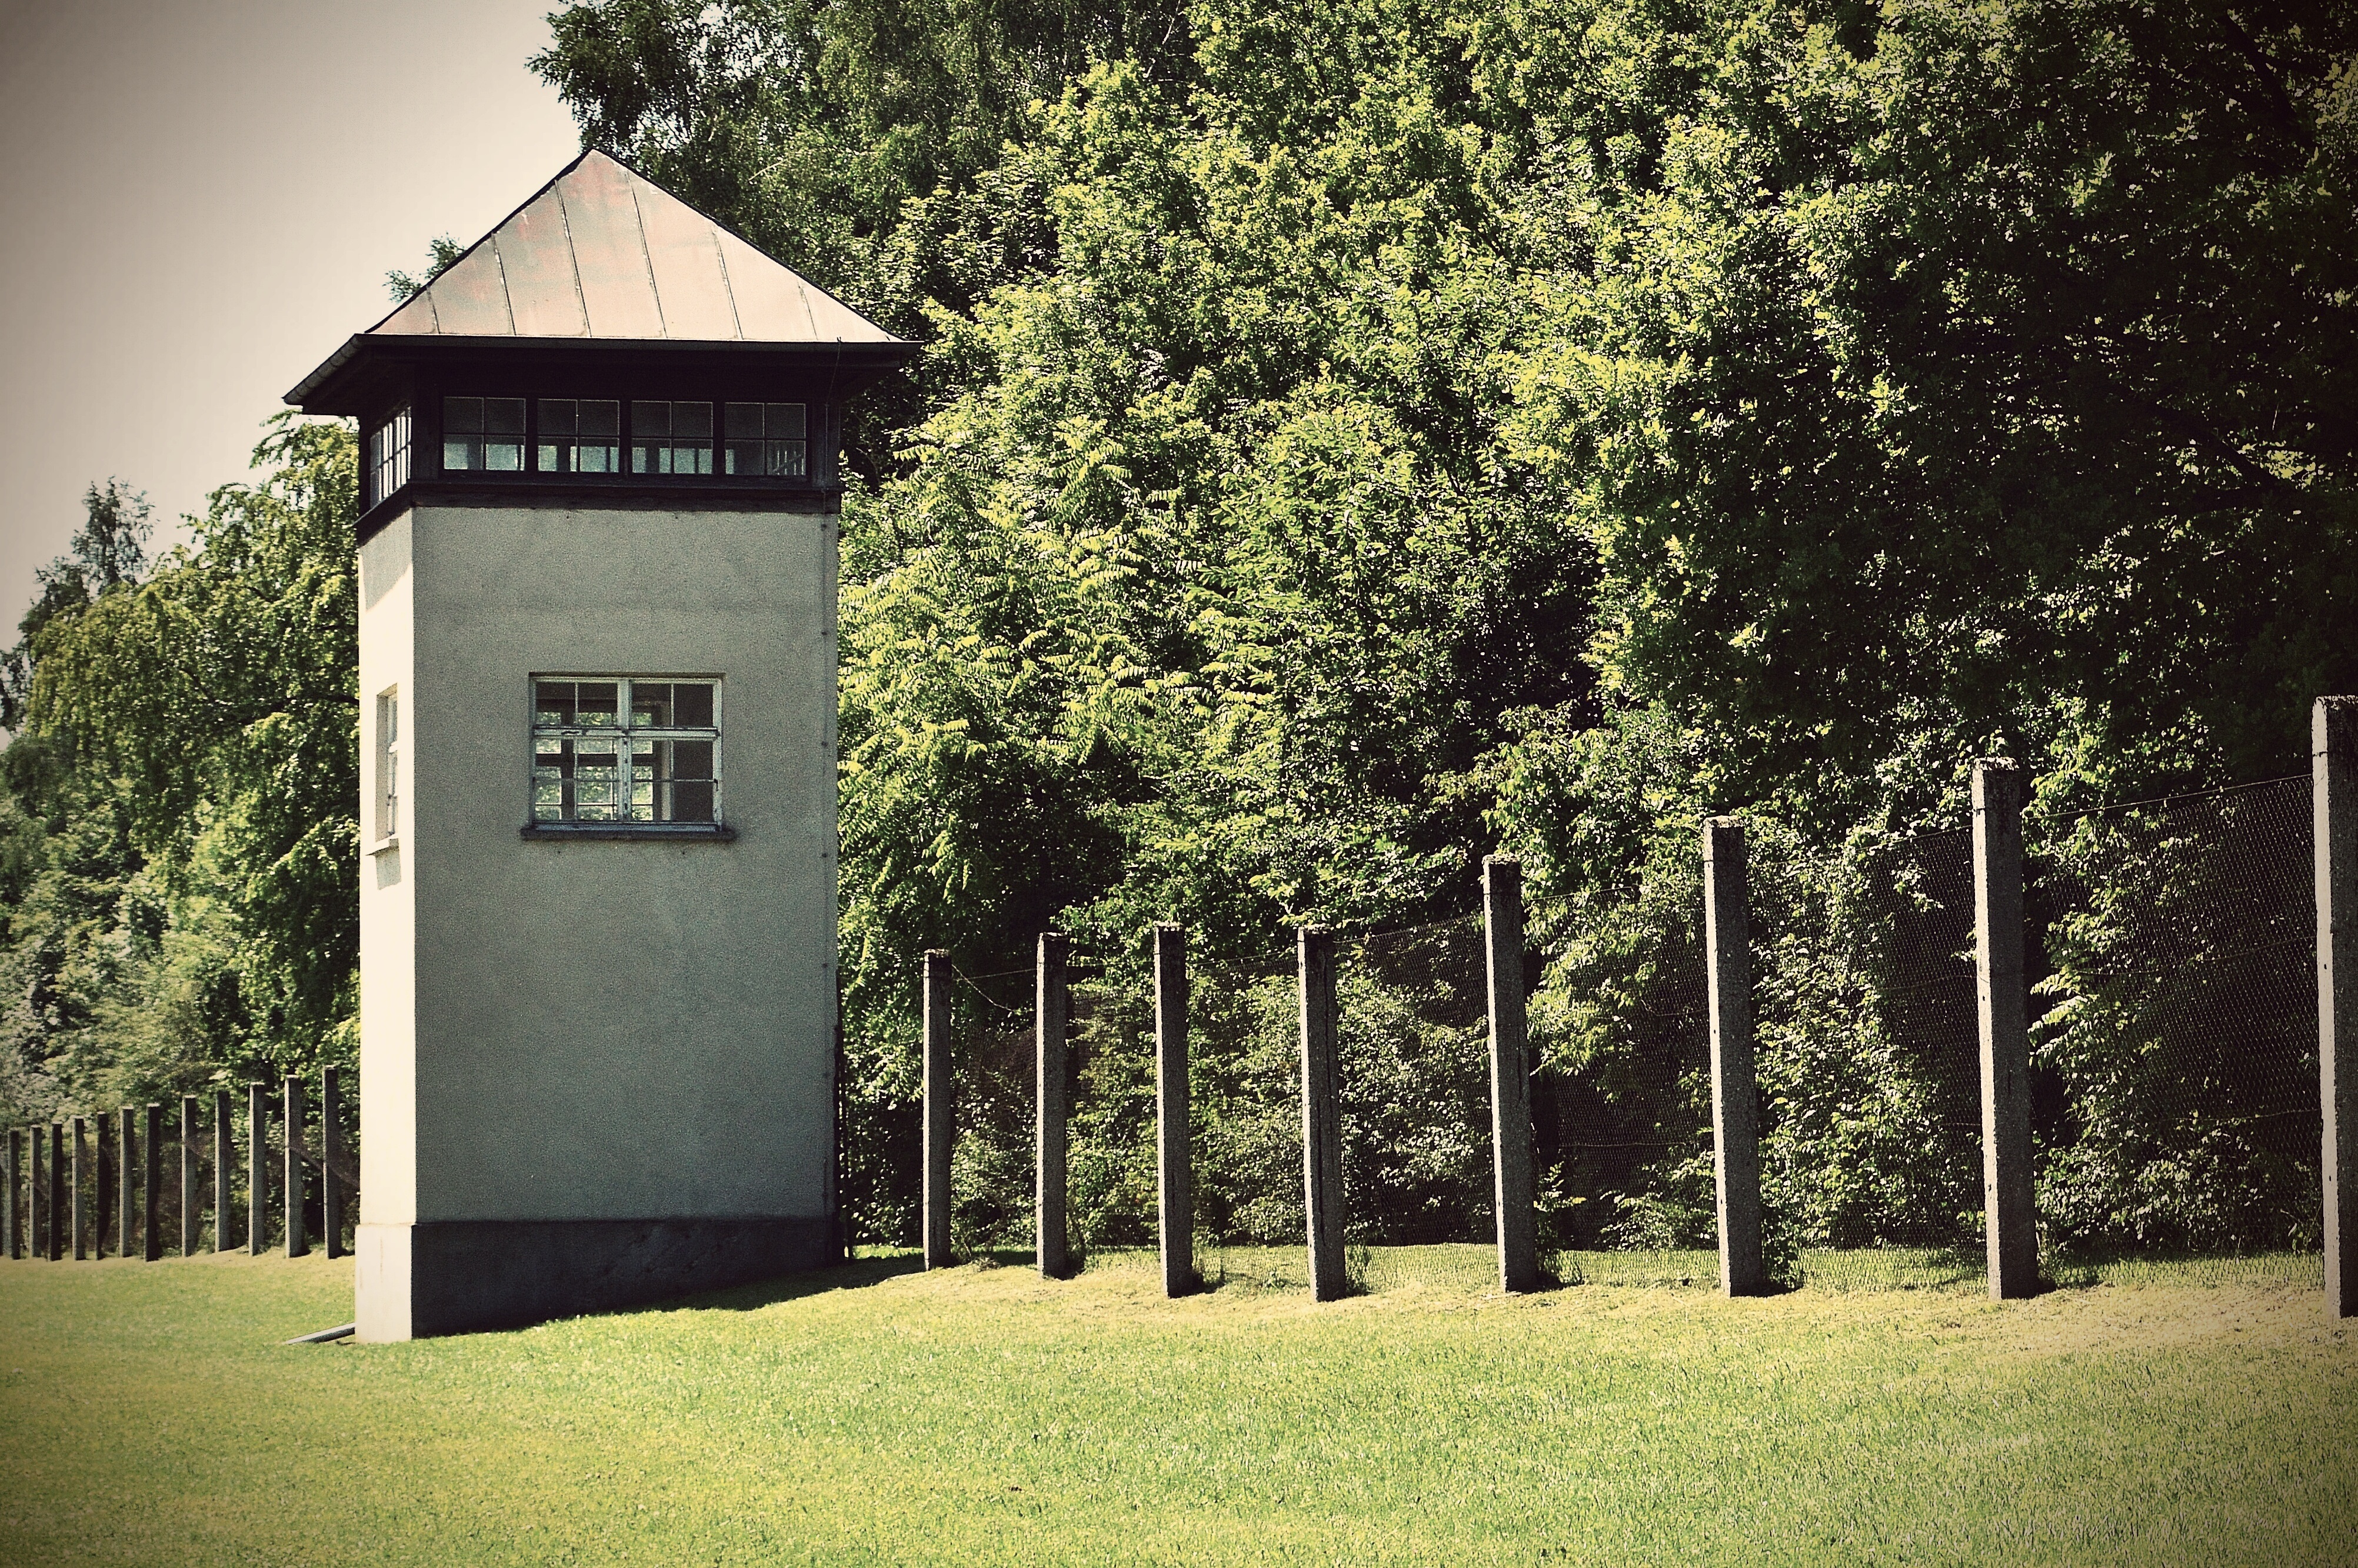
tree, grass, house, home, green, death, memorial, history, estate, crime, bad, cruel, past, dachau, watchtower, konzentrationslager, kz, rural area, terrible, mass murders, woody plant